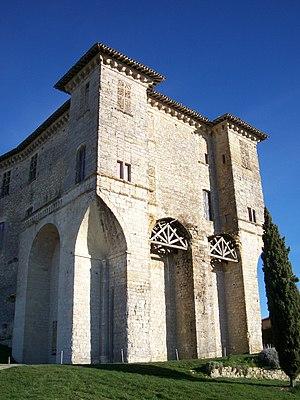
Château de Lavardens (Gers, France)
Le château de Lavardens est un château construit au XVIIᵉ siècle, sur l’emplacement d’une ancienne forteresse médiévale établie au point culminant de la commune de Lavardens.
Lavardens est une commune française située dans le département du Gers, en région Occitanie.